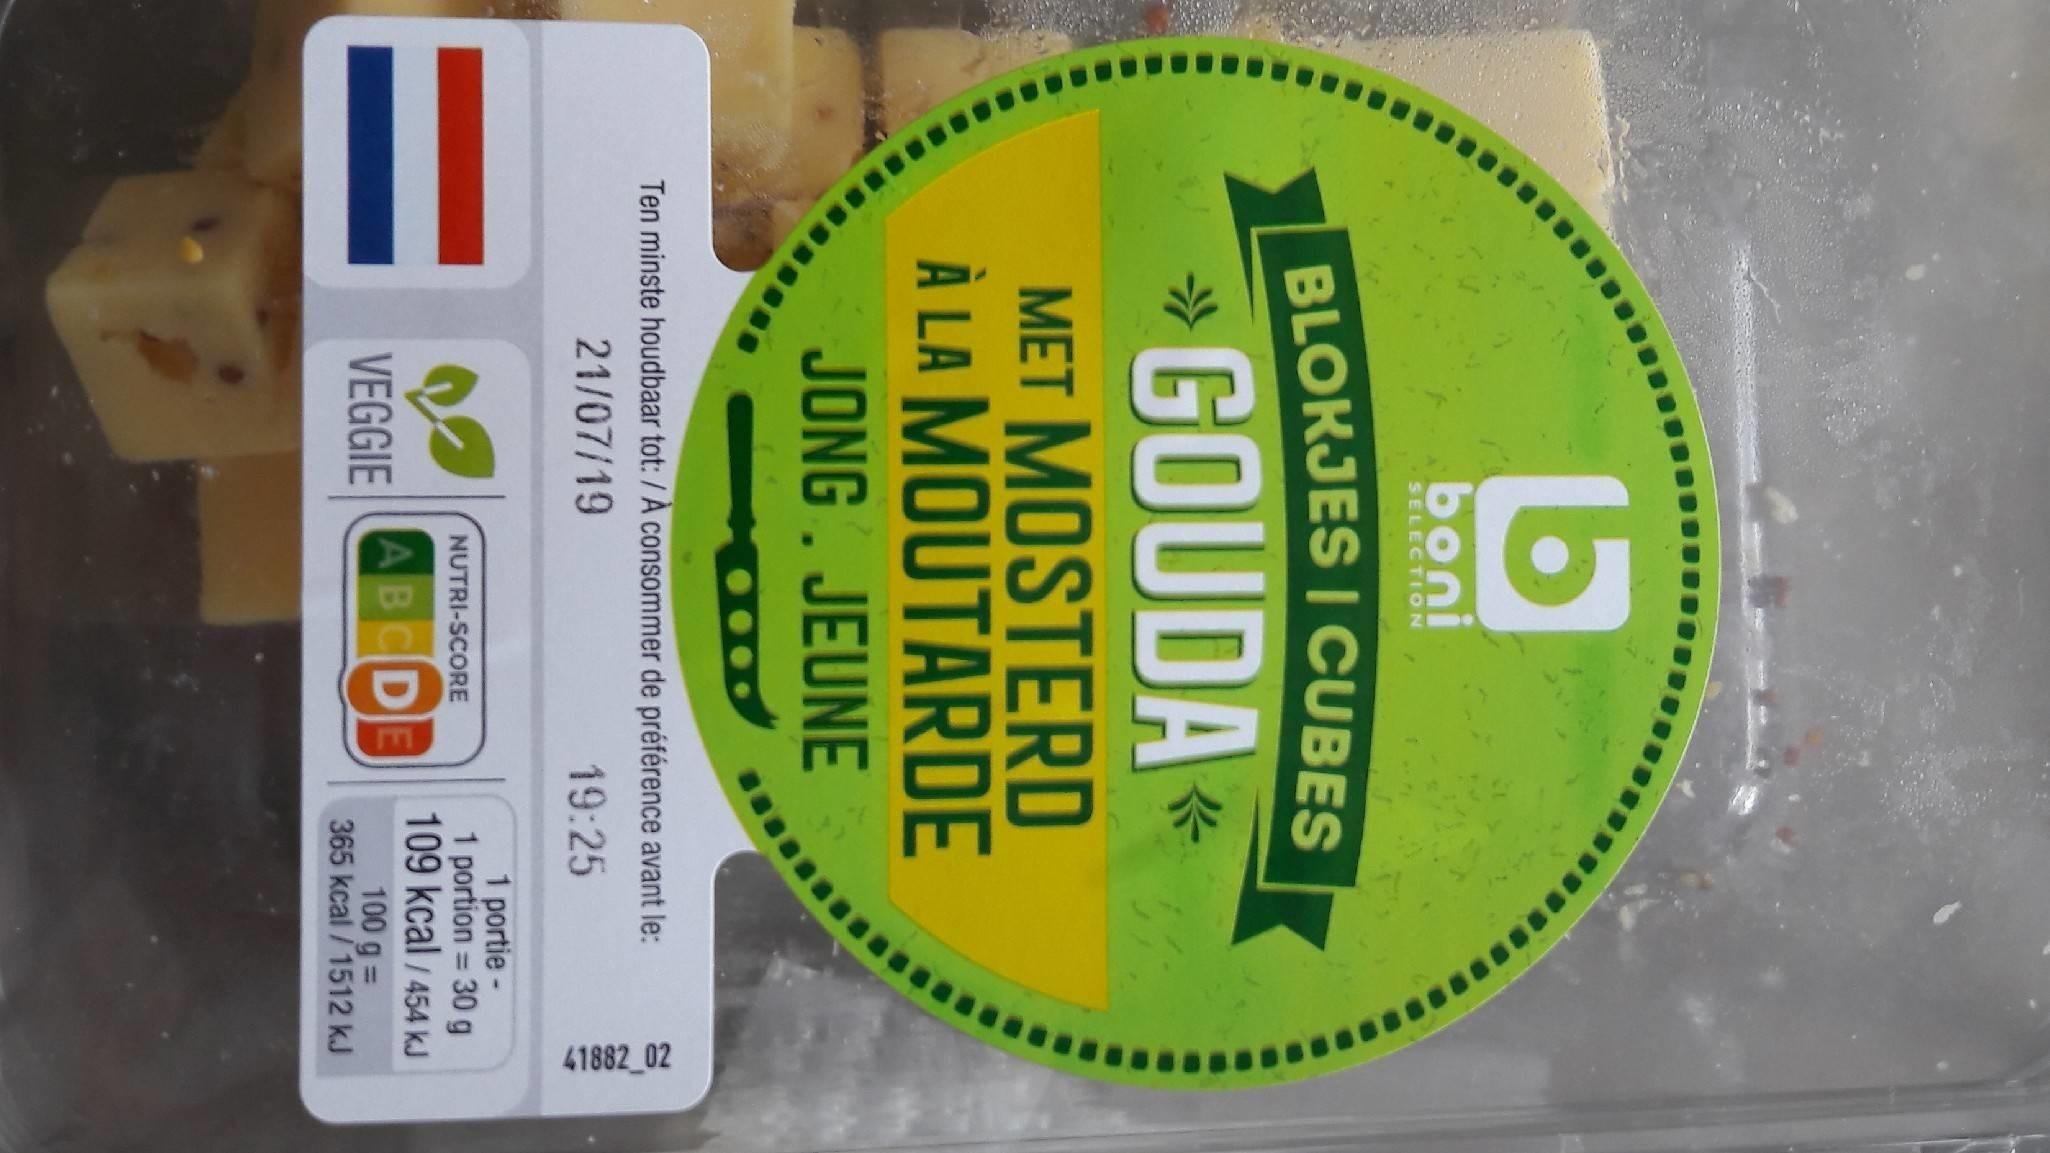
Nutri-Score label: nutriscore-d